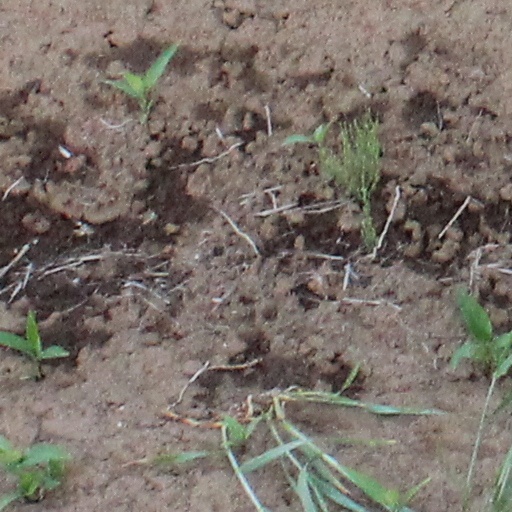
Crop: wheat